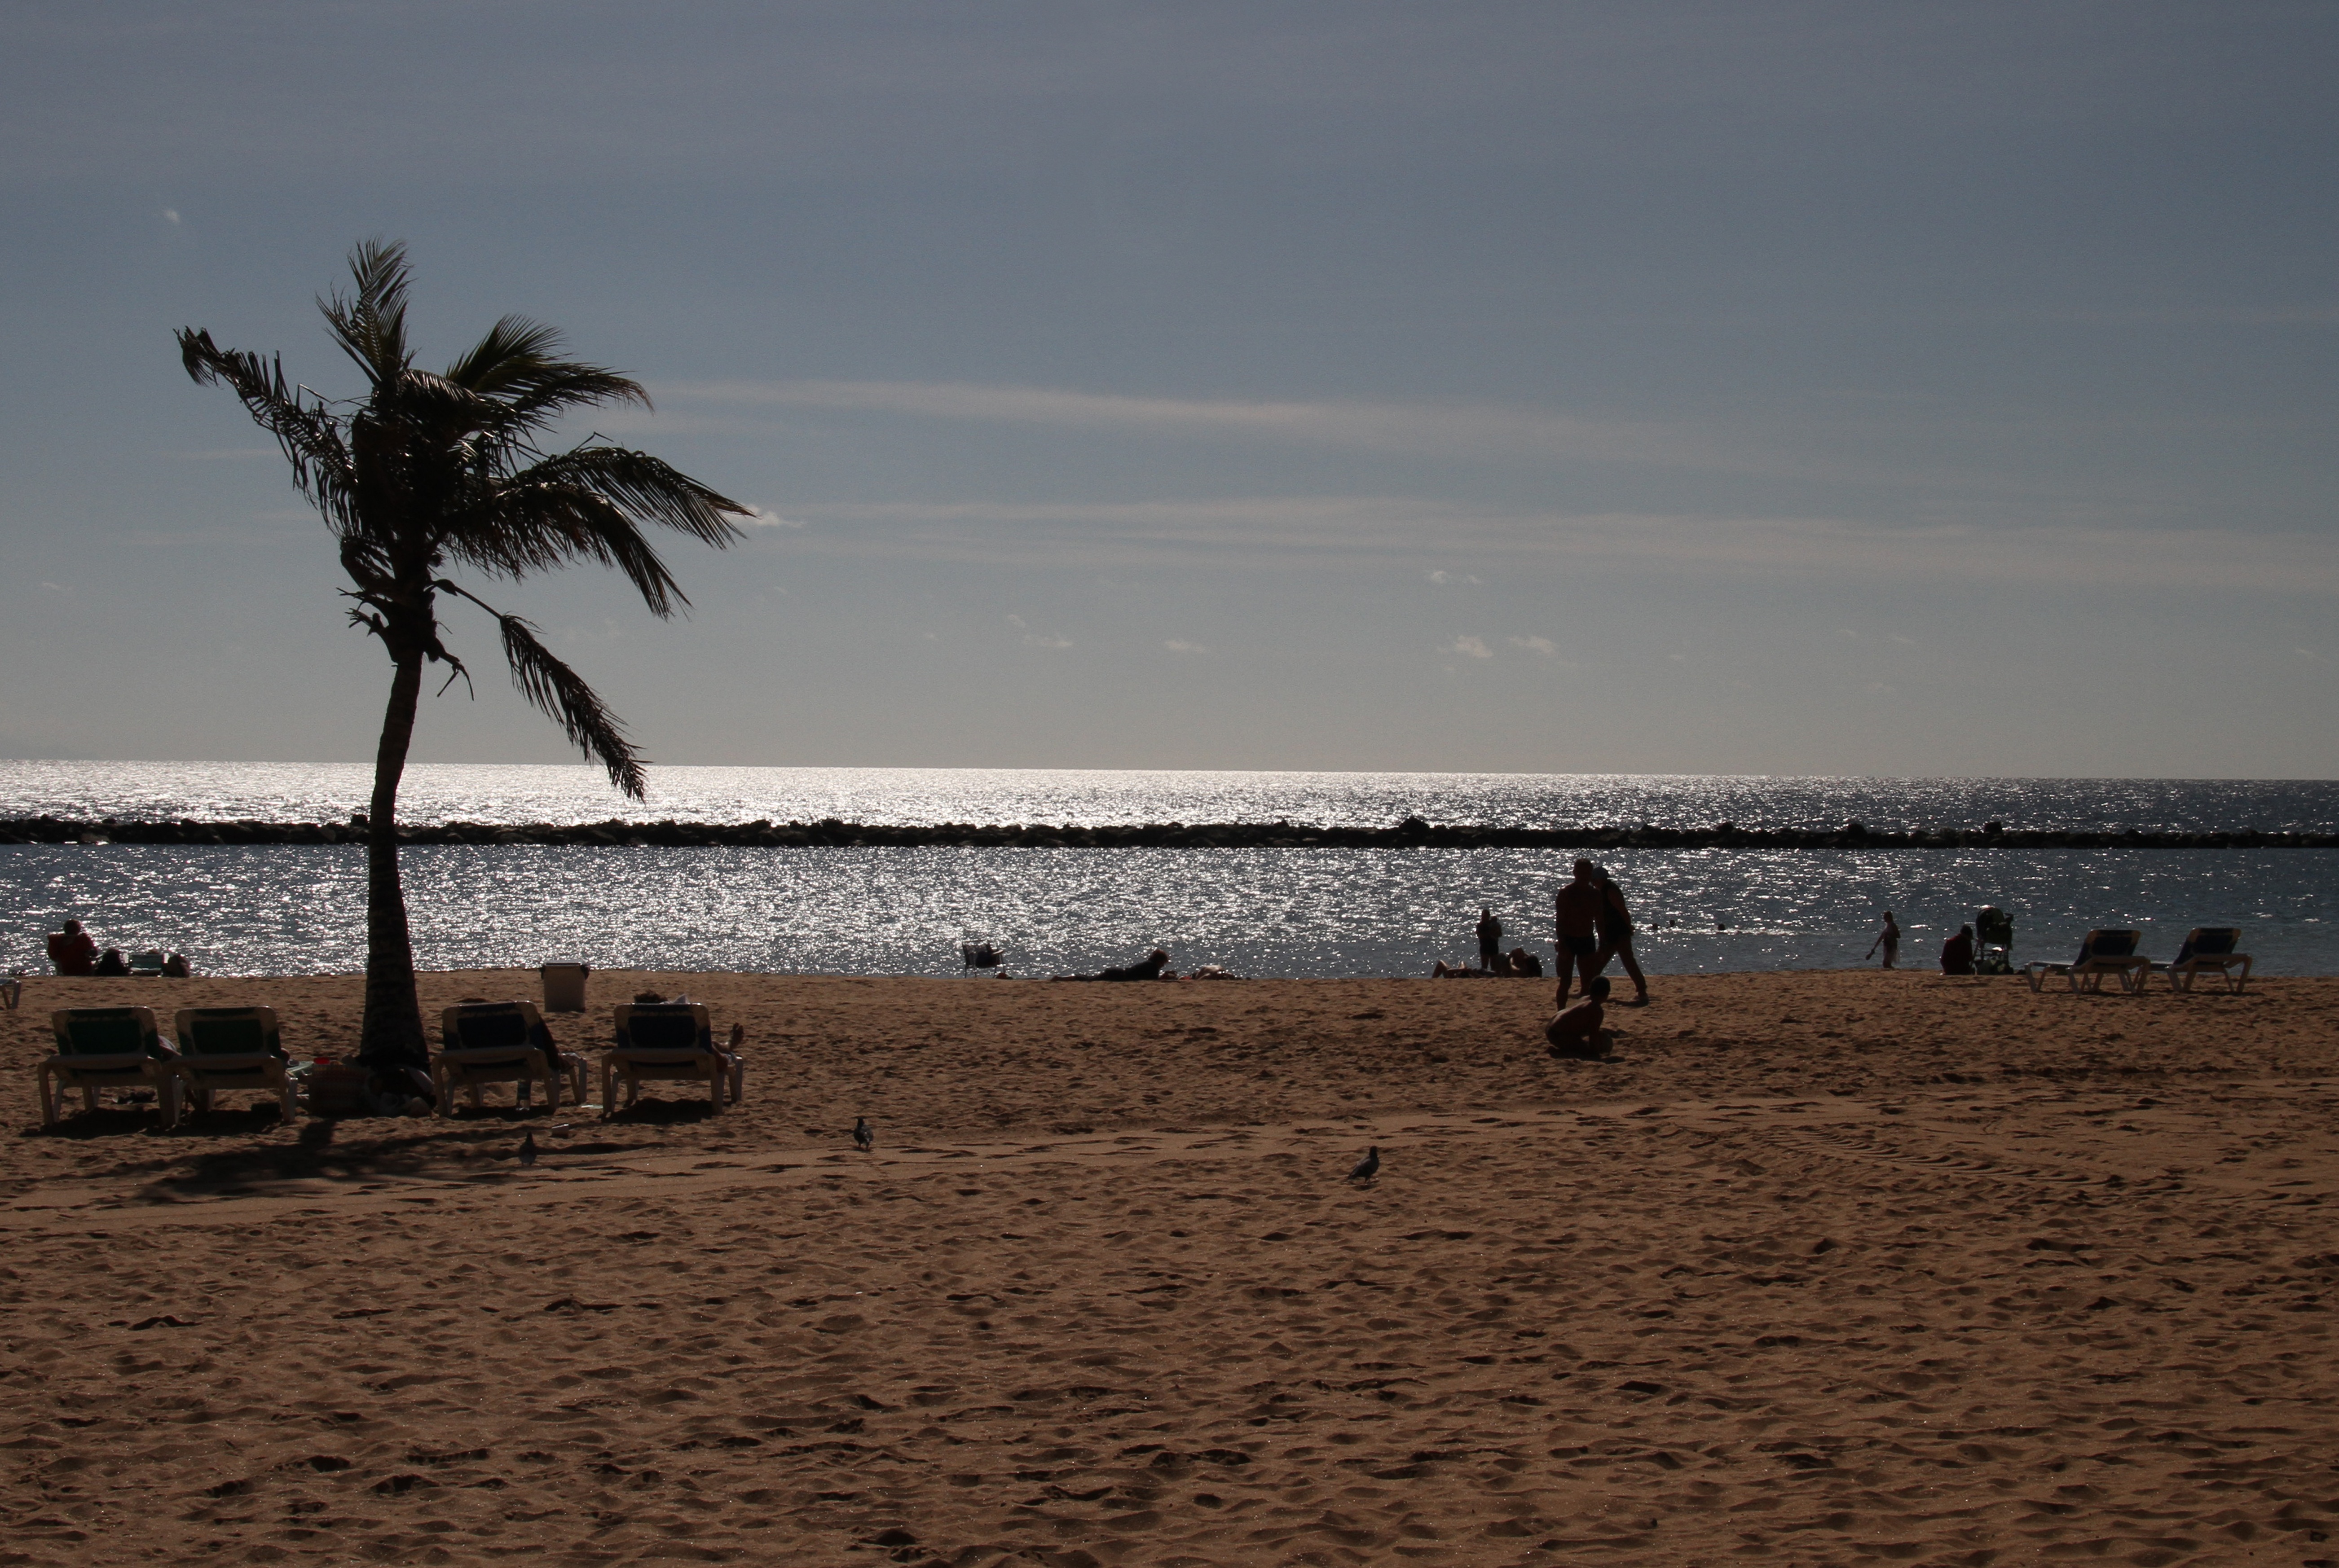
beach, sea, coast, tree, sand, ocean, horizon, sunset, palm tree, shore, wave, dusk, palm, bay, body of water, tenerife, cape, canary islands, arecales